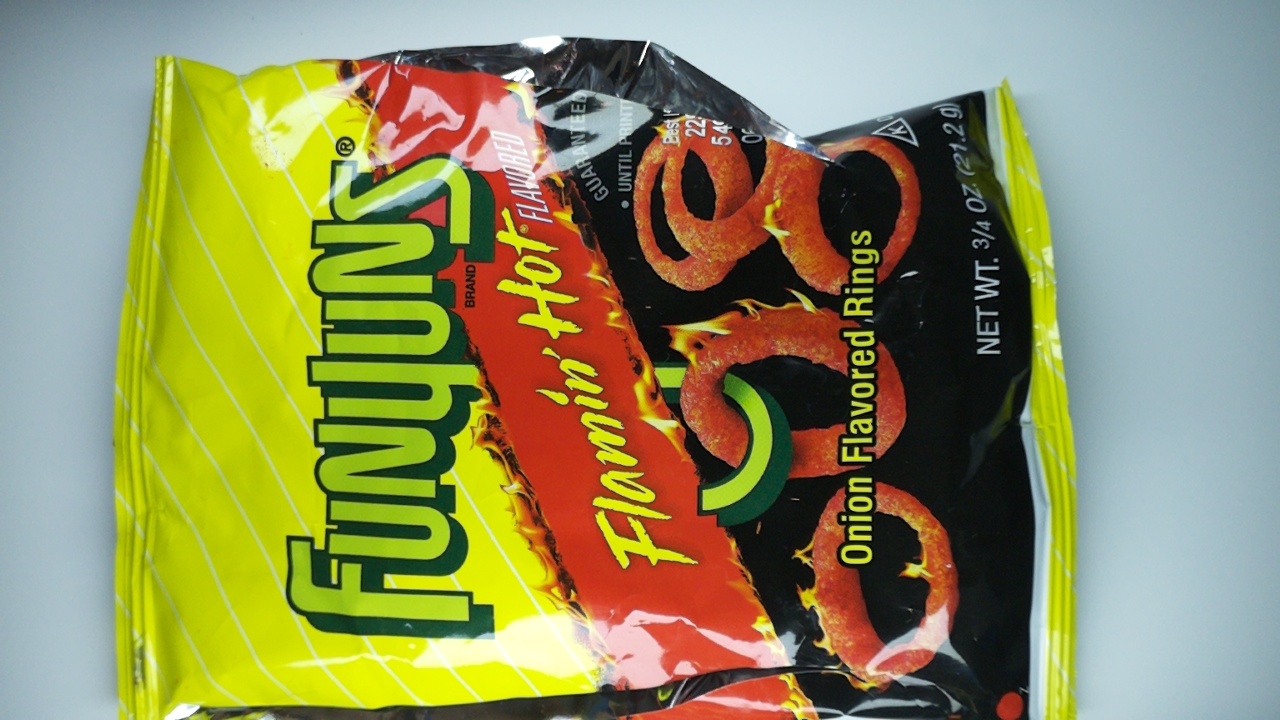
Label: trash